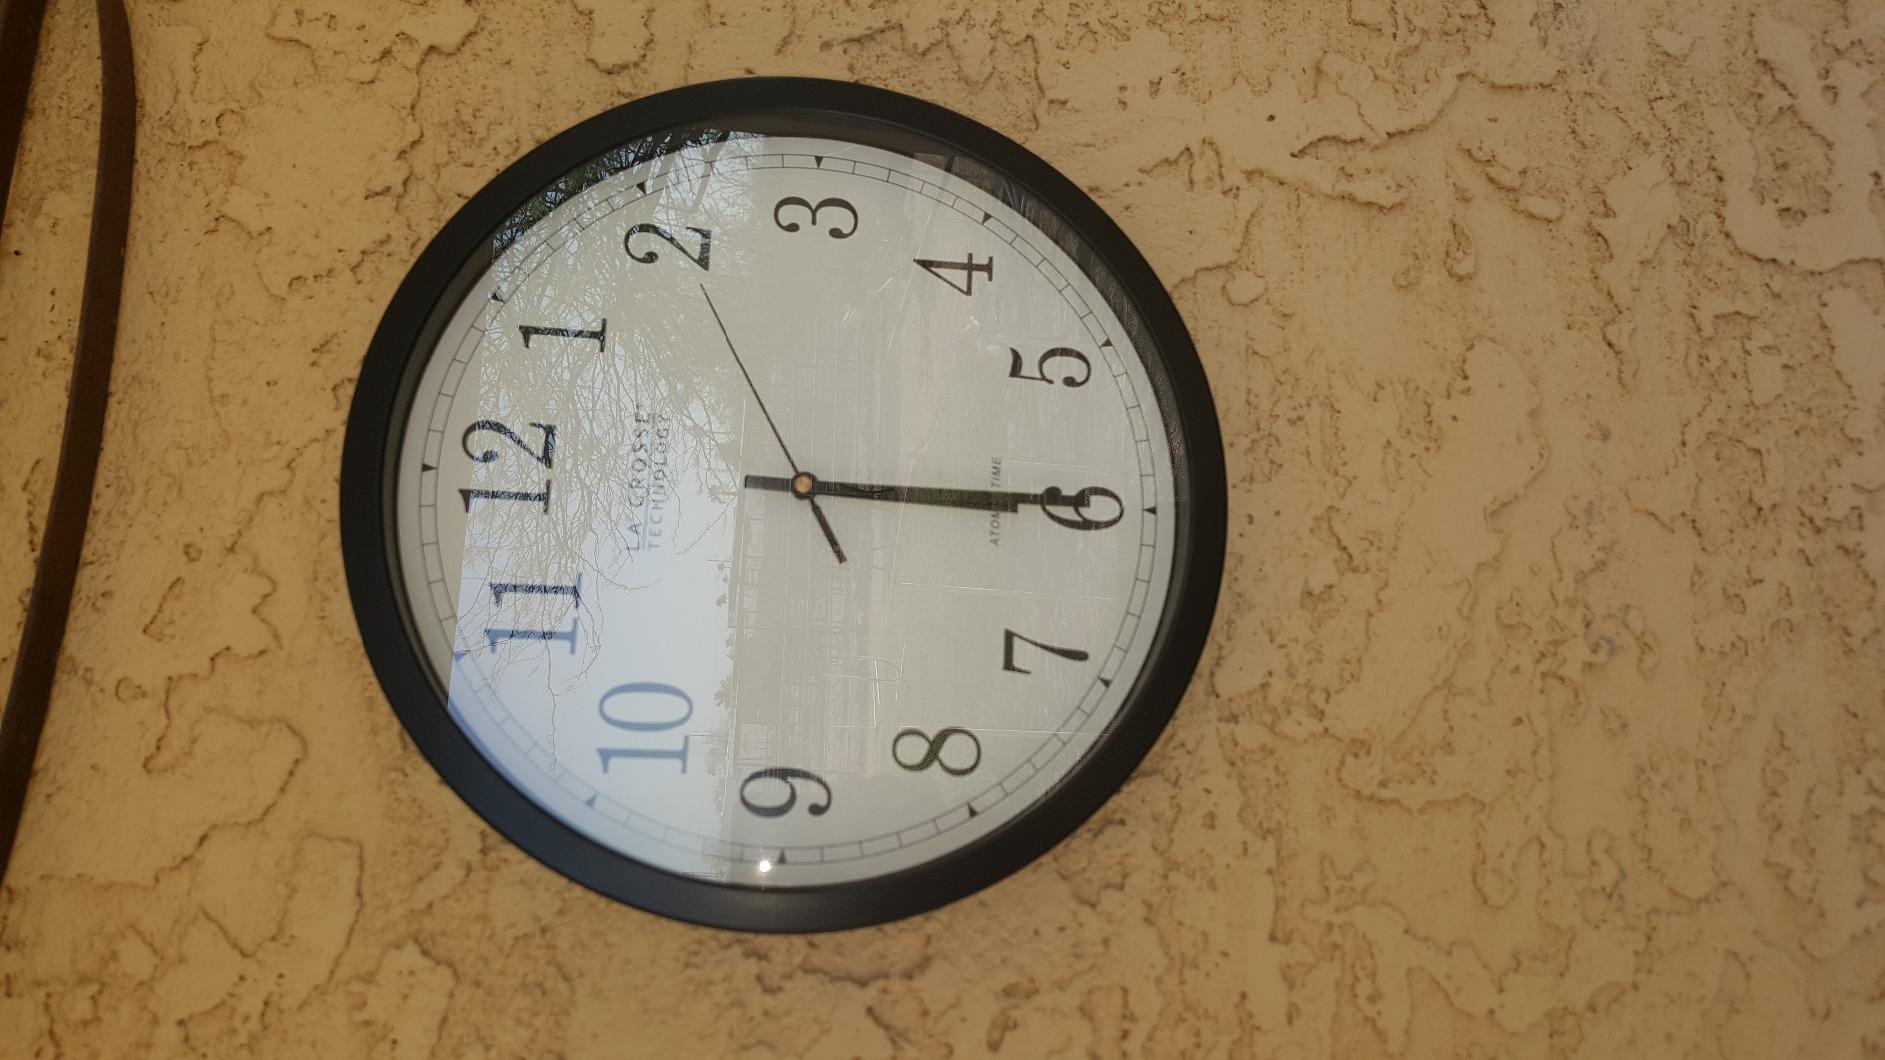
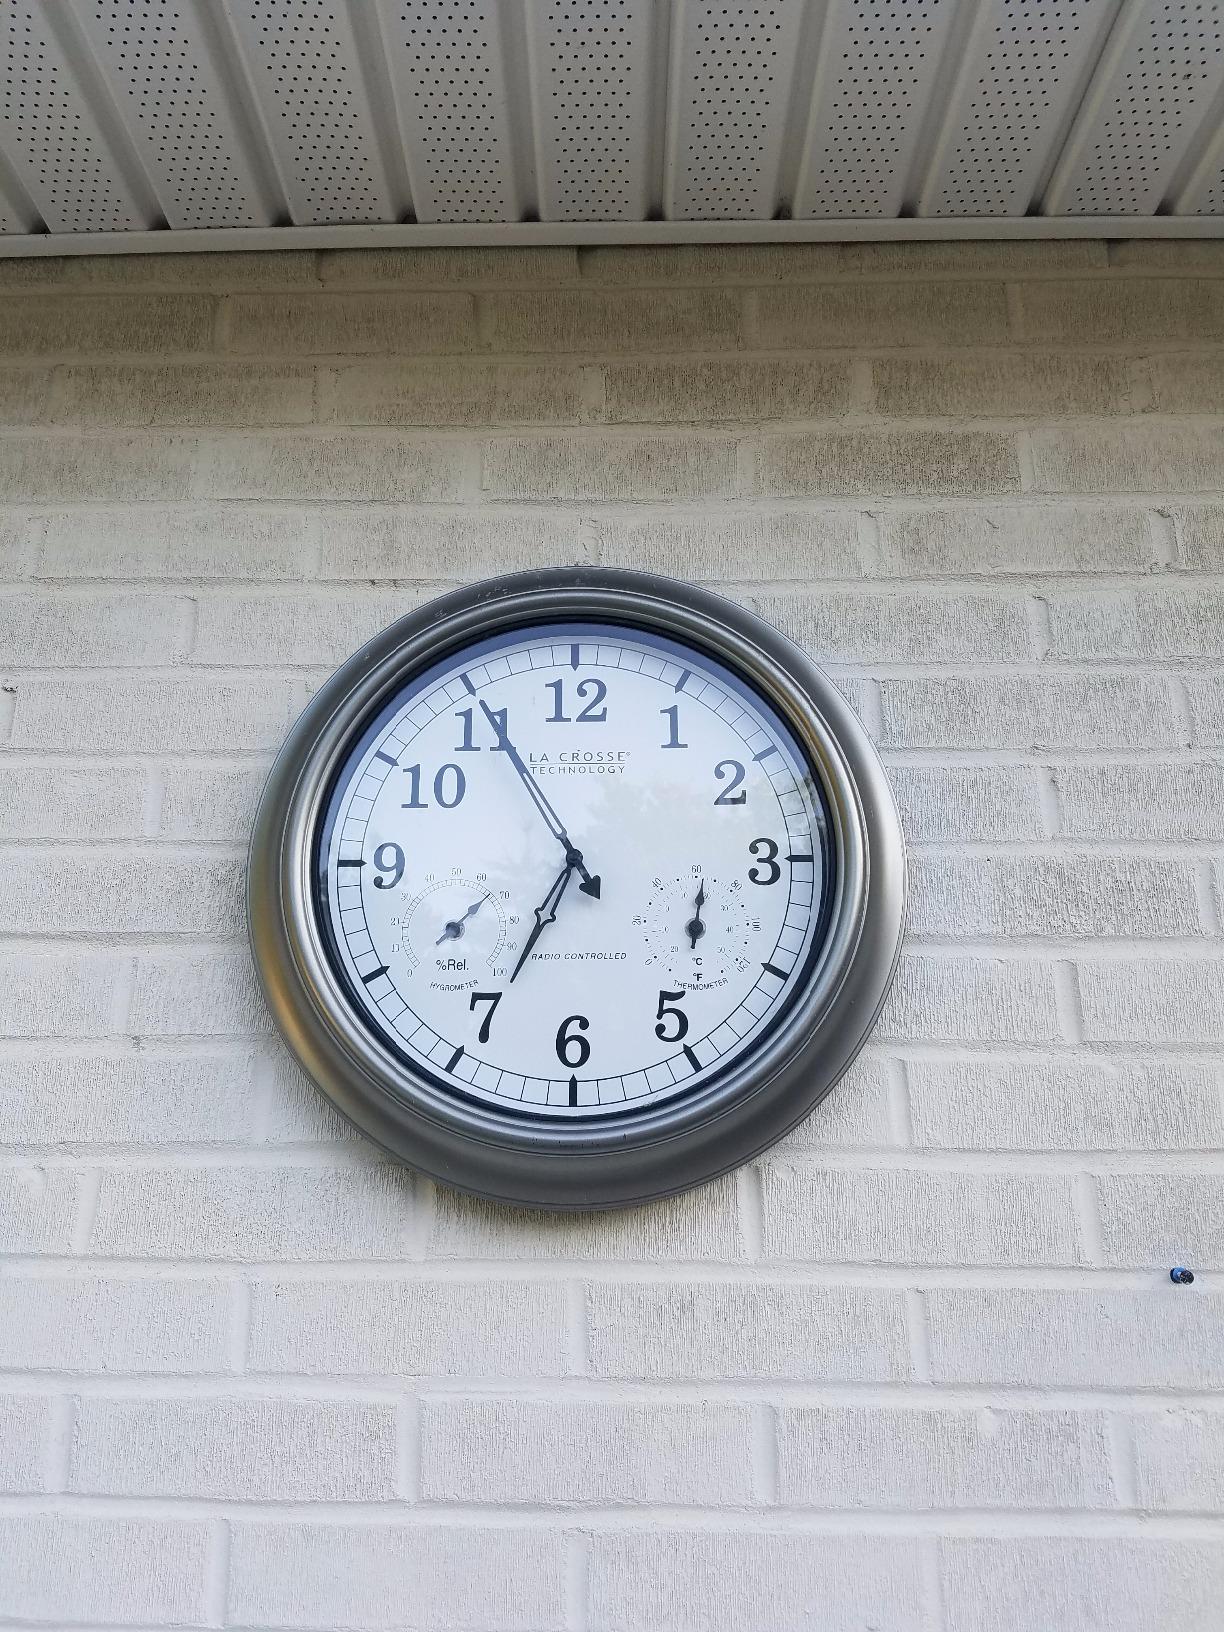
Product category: clock
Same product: no